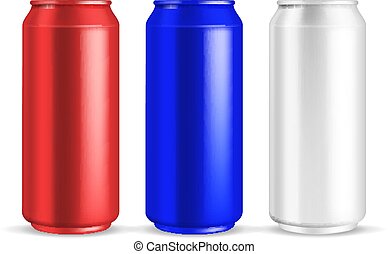
Label: metal